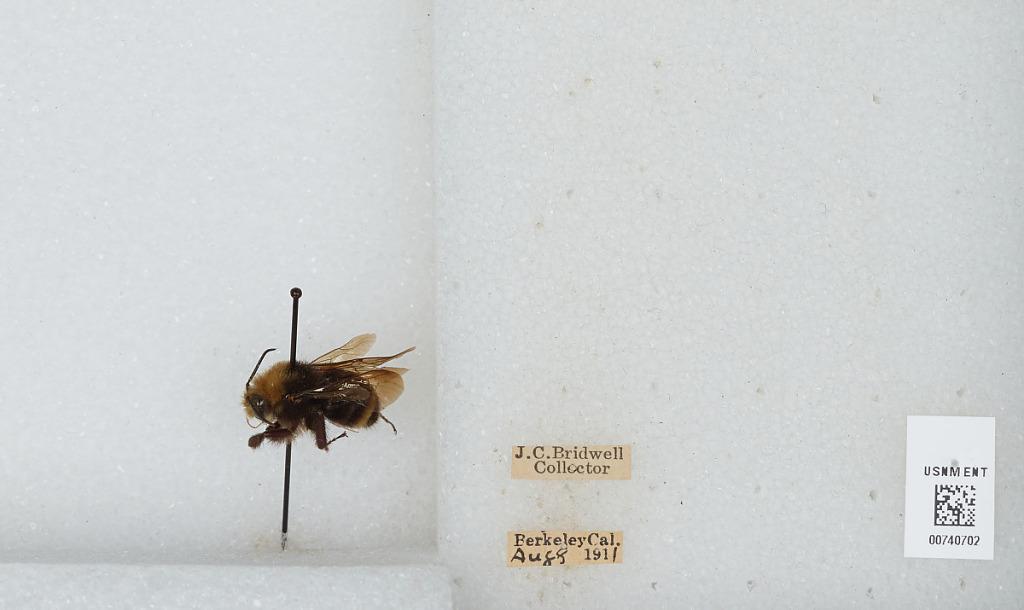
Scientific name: Bombus (Pyrobombus) vosnesenskii Radoszkowski
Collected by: J. Bridwell
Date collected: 1911-8-8
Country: United States
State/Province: California
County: Alameda
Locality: Berkeley
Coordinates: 37.8717, -122.273